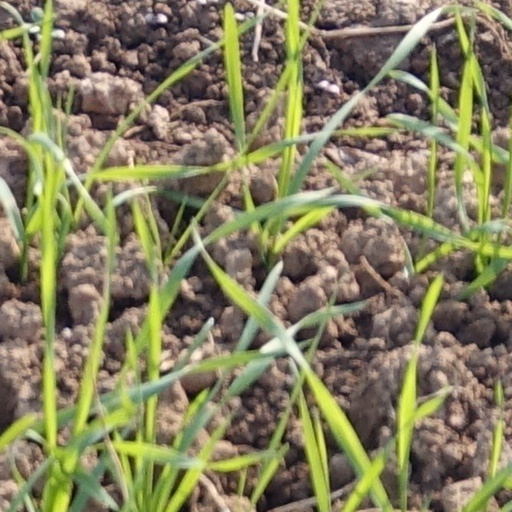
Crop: wheat